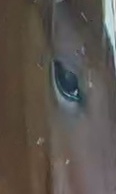
Face region: eyes (orbital_tightening_and_eye_area)
Pain indicator: obviously_present